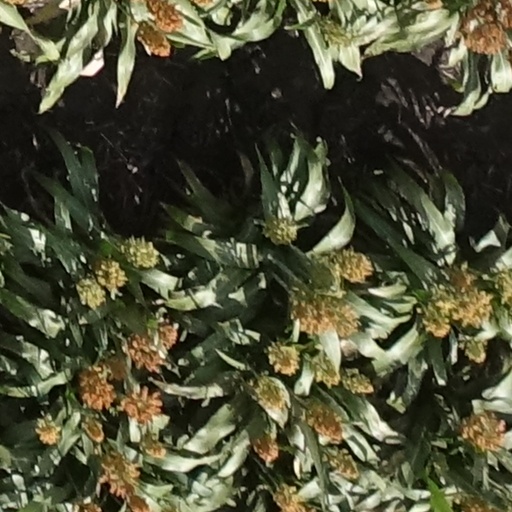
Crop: sorghum